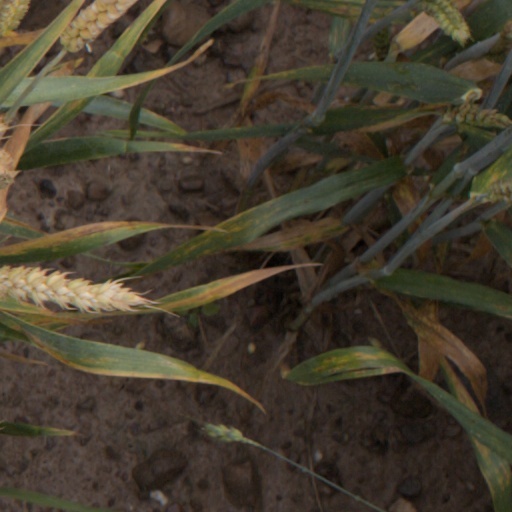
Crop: wheat